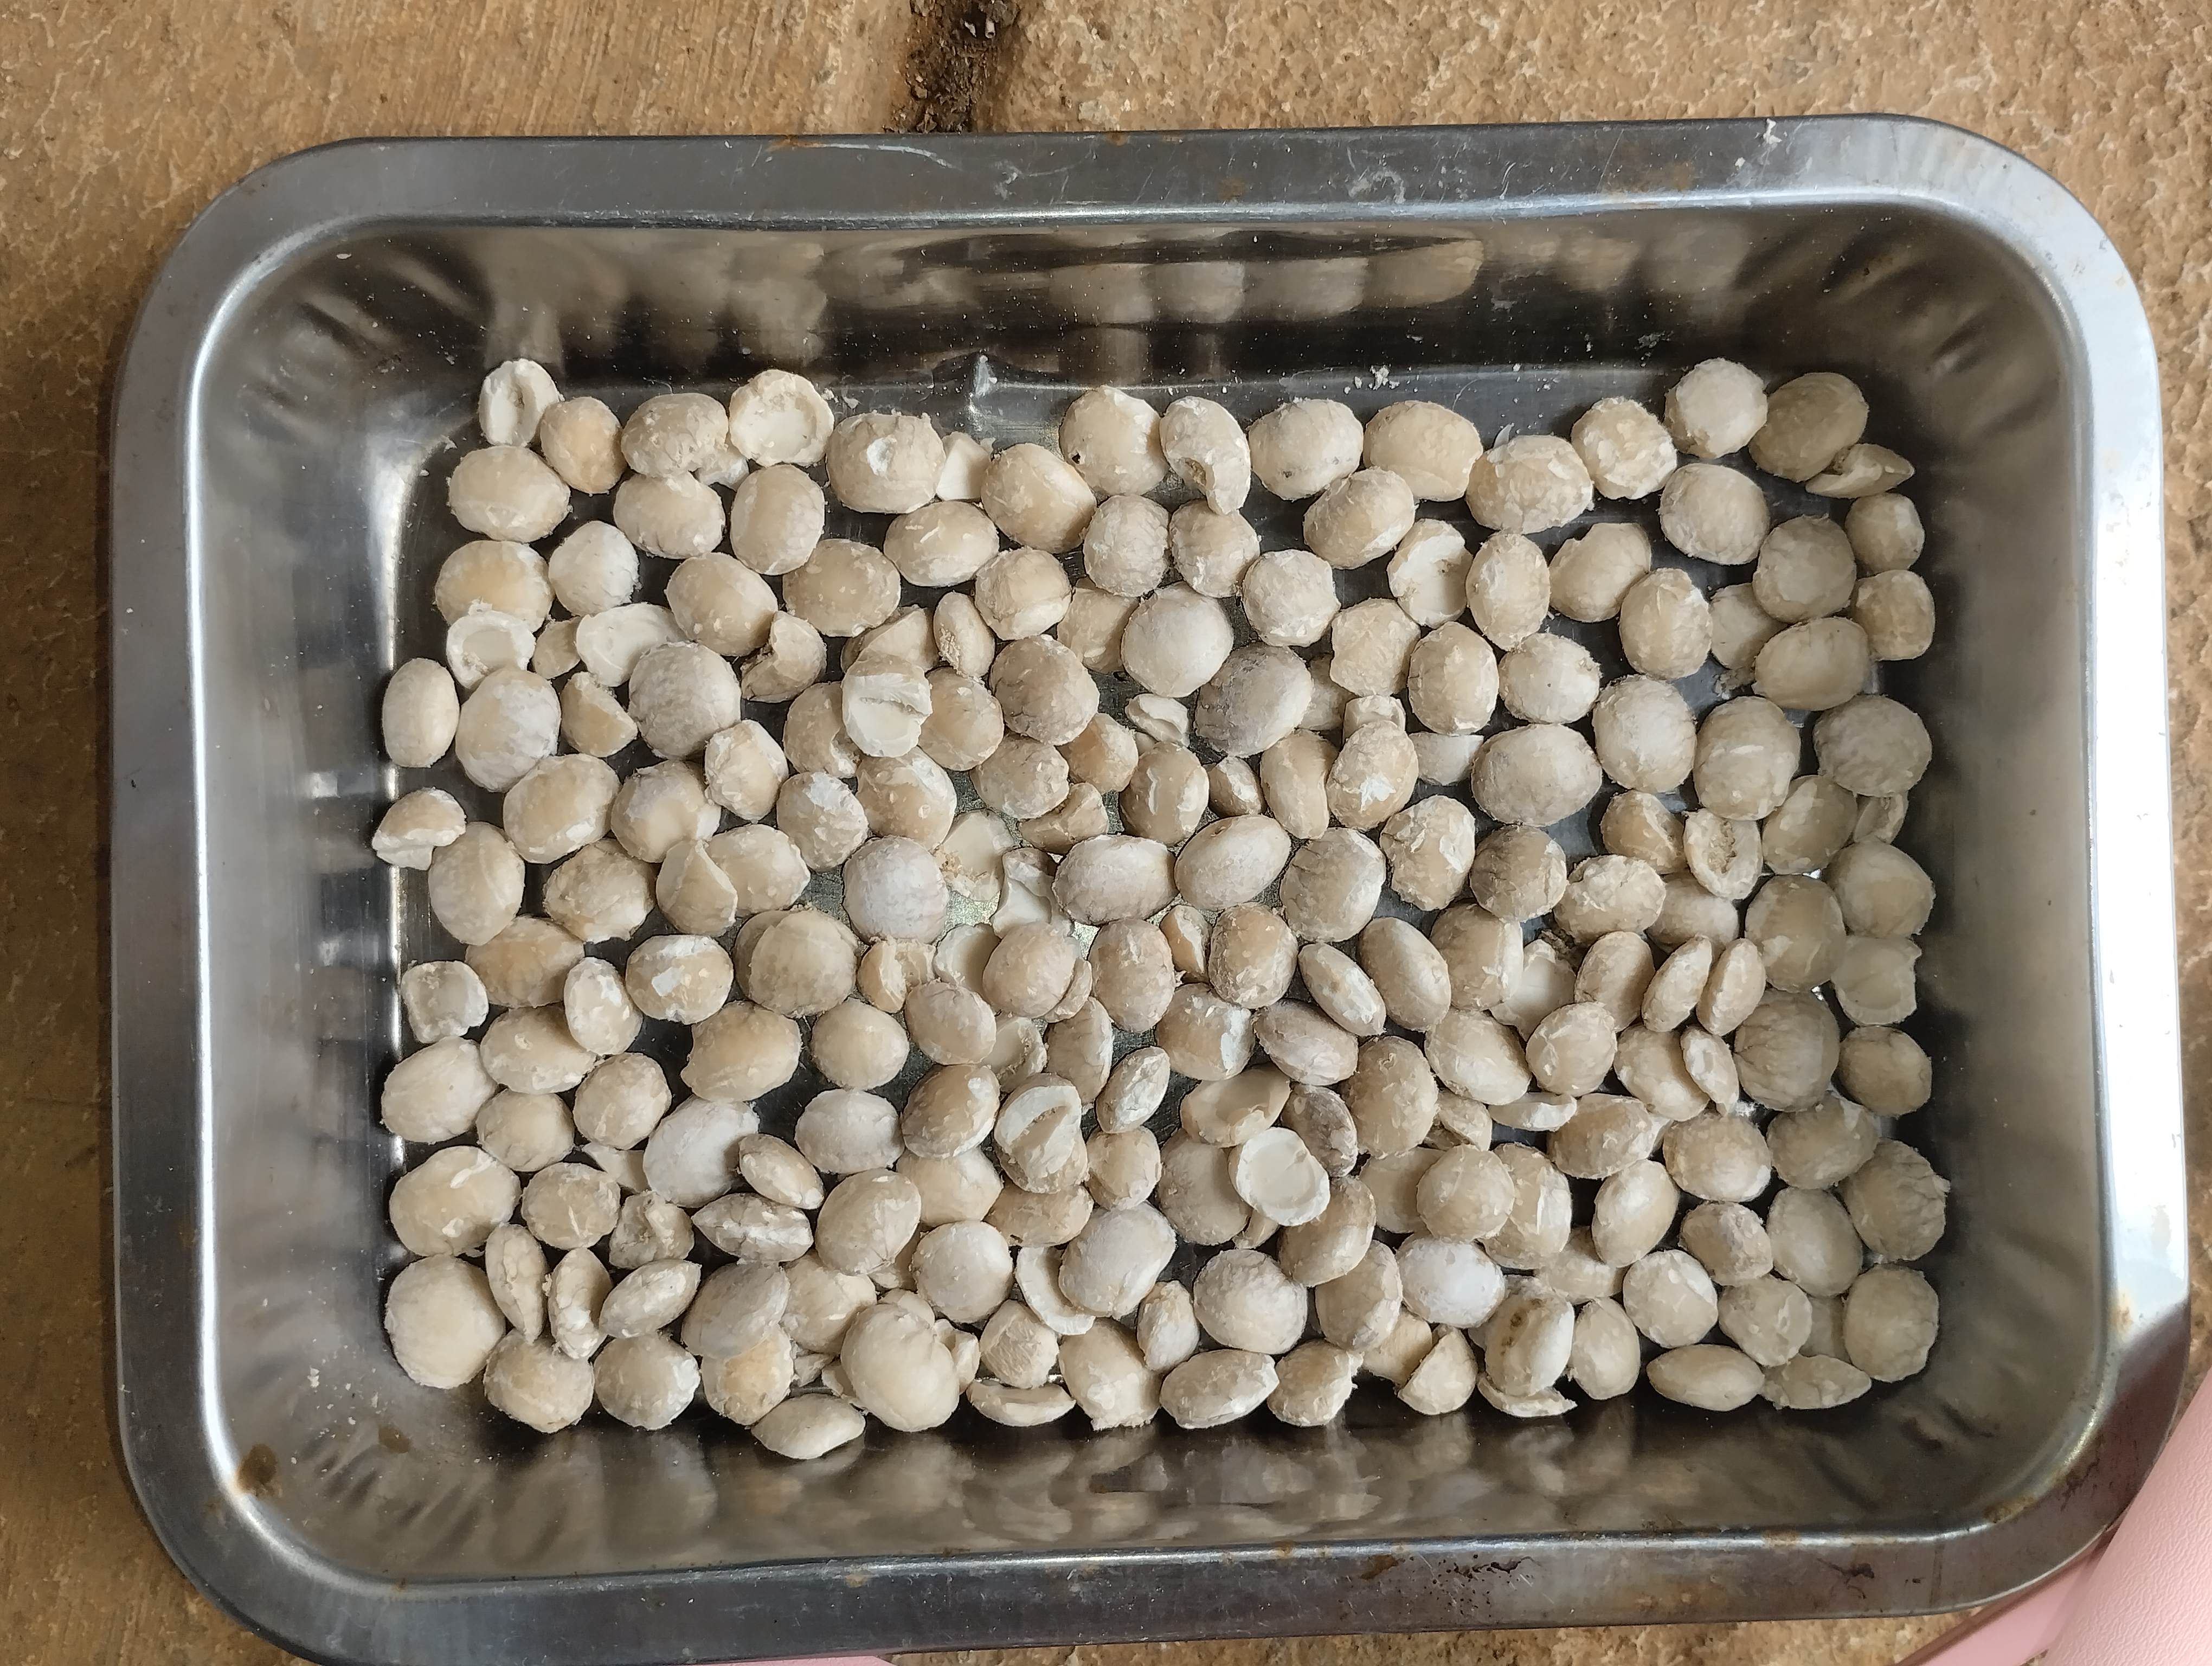
Label: bagus (good seed)